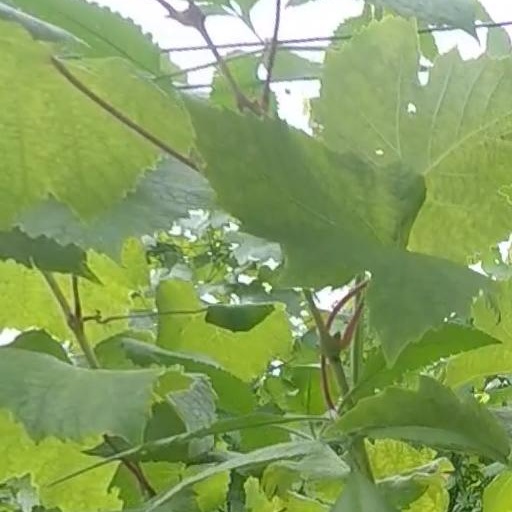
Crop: grape